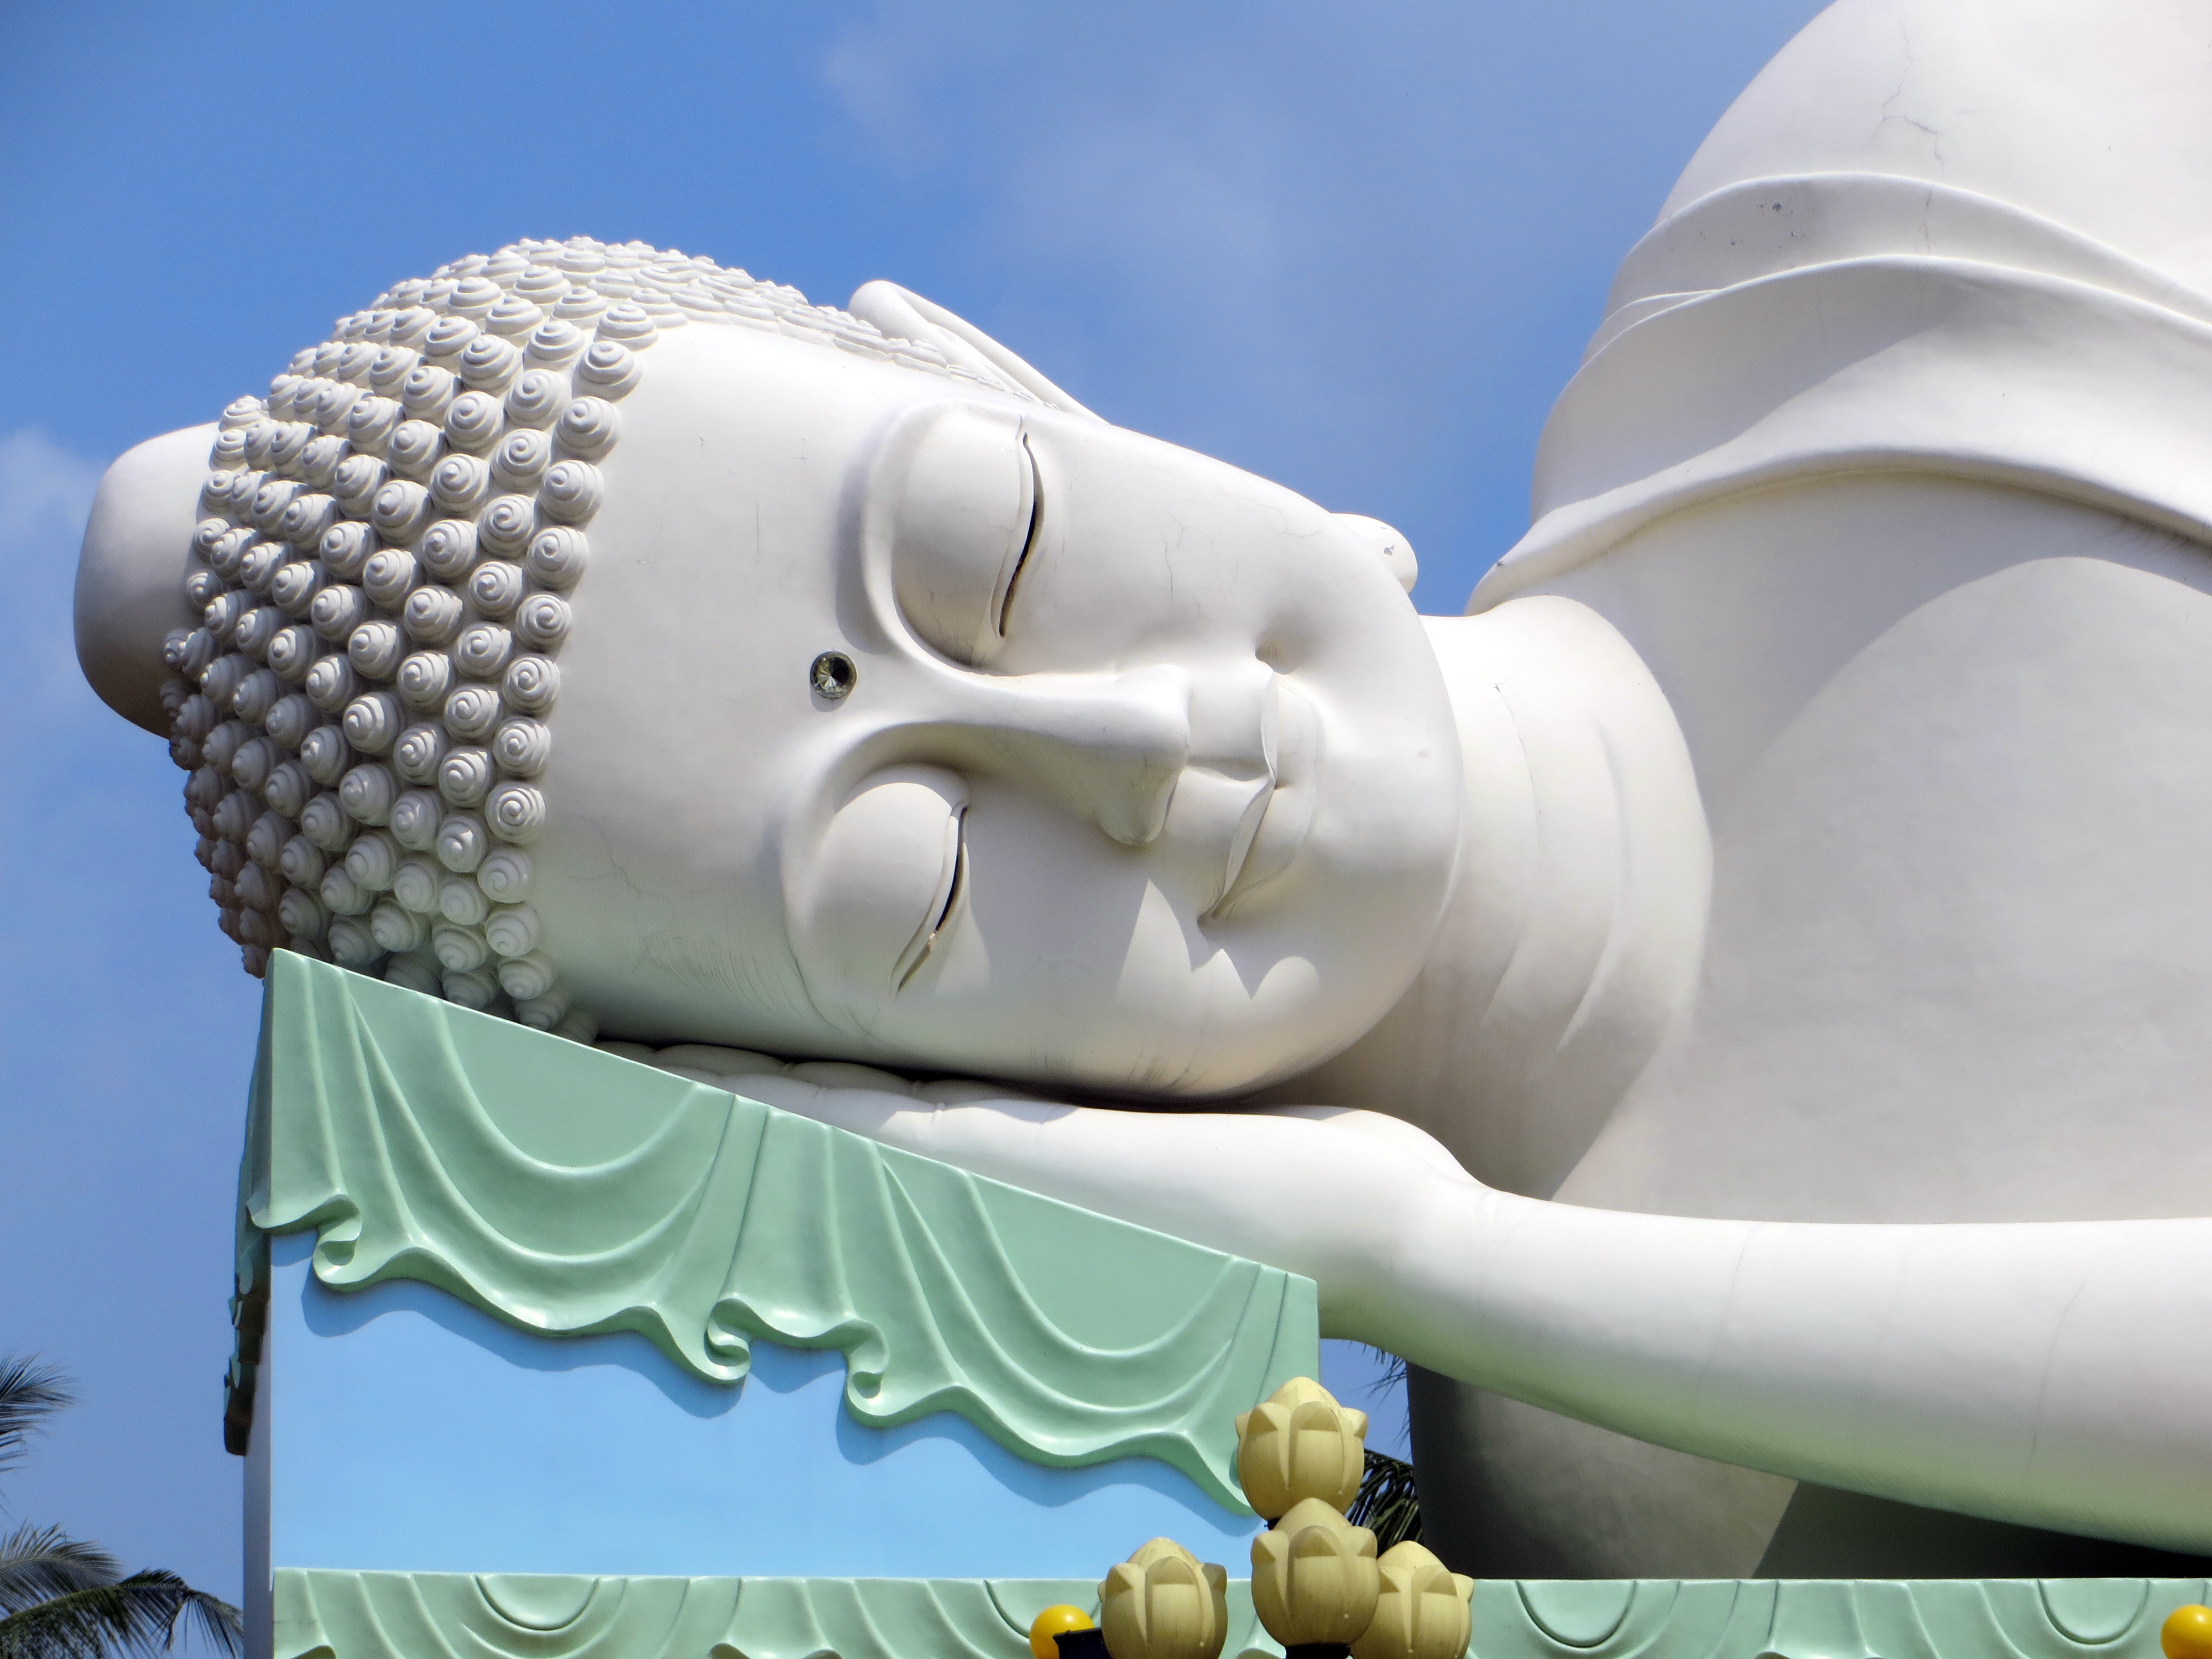
monument, religion, machine, toy, product, viet nam, sculpture, art, temple, buddha, organ, screenshot, caodai